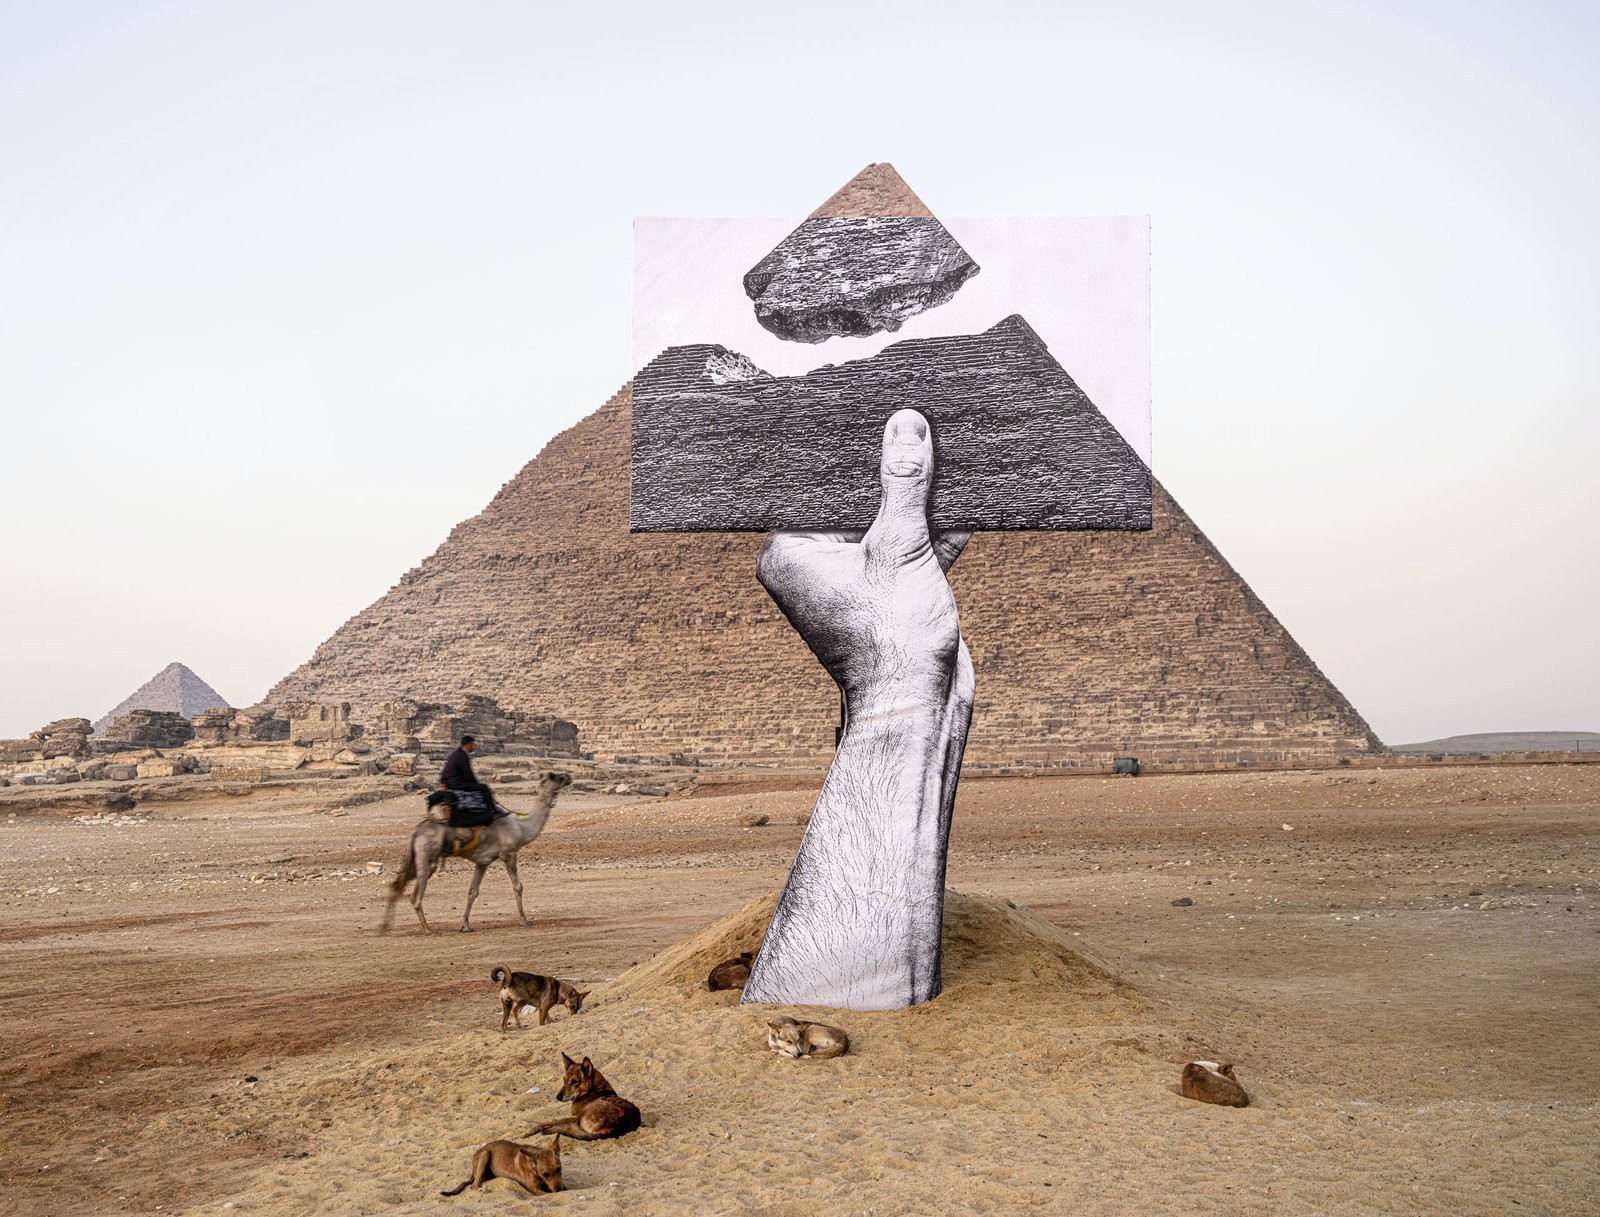
Landmark: Pyramids of Giza